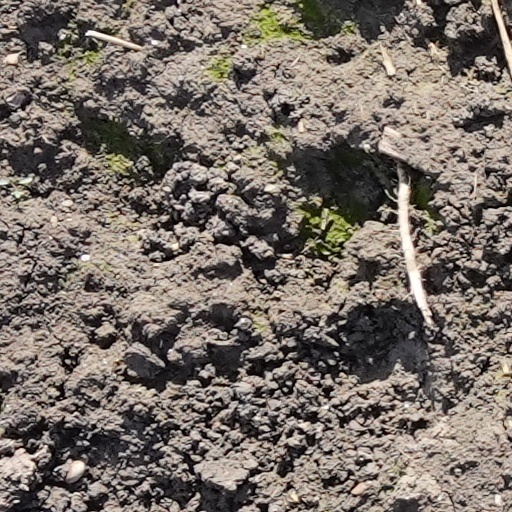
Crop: wheat